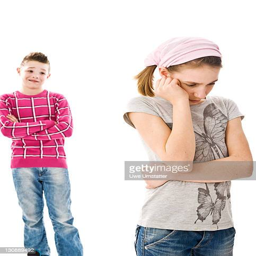
dispute between a boy and a girl